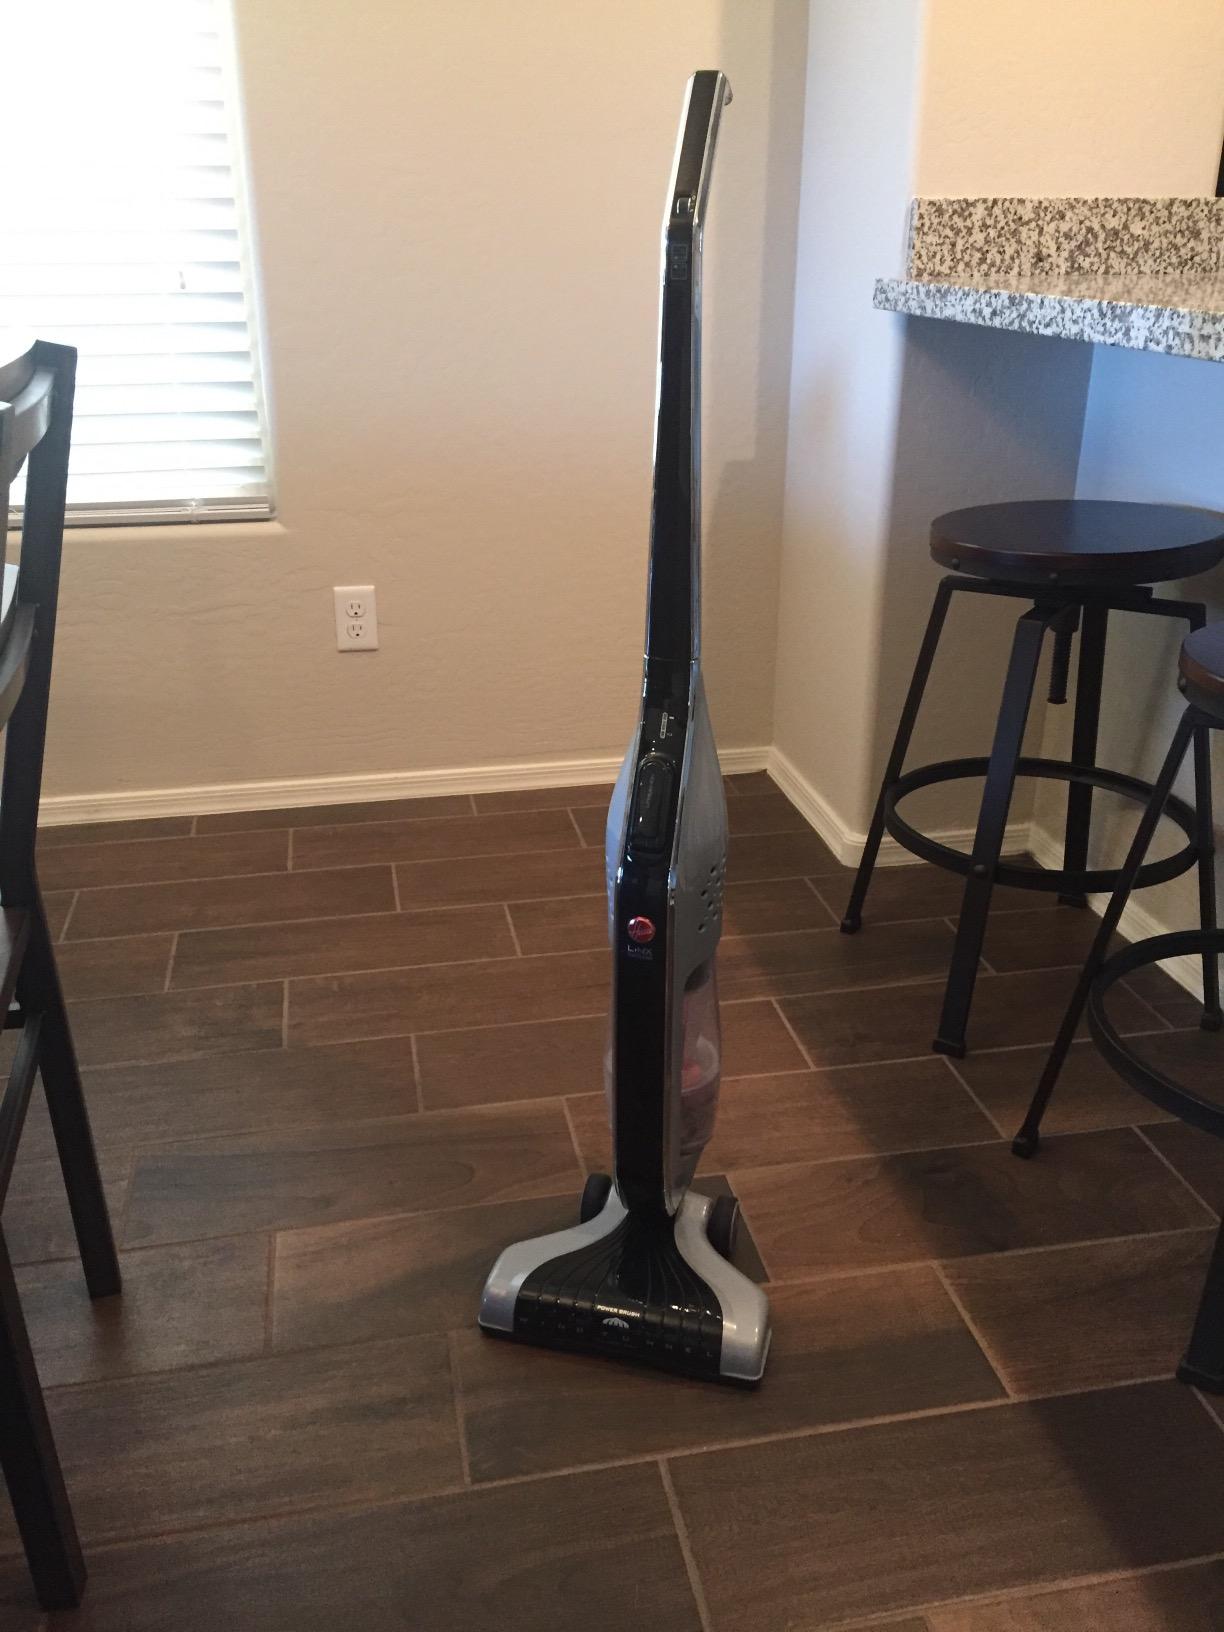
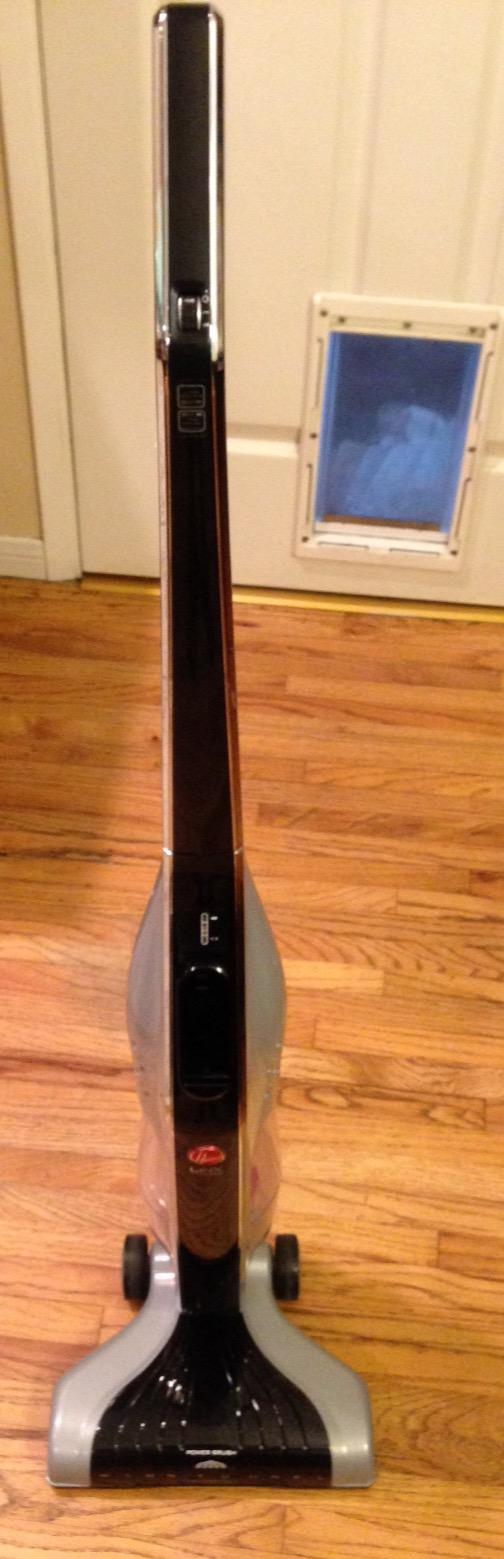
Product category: items_vacuum
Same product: yes